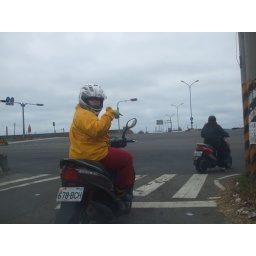
We rode over to the beach, which is about a mile from their home and visible from their top floor balcony.